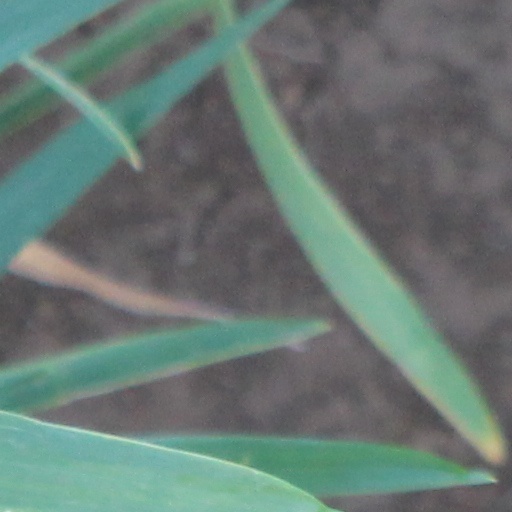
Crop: wheat